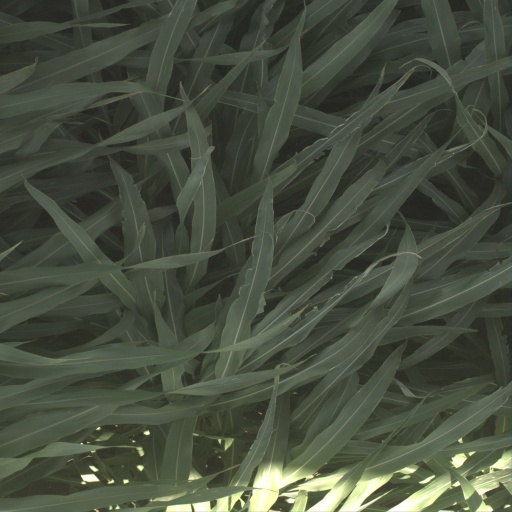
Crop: sorghum